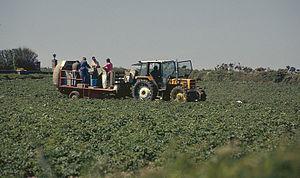
récolte de pommes de terre à Jersey
Les Jersey Royal Potatoes sont à la fois une appellation d'origine et une marque commerciale de pommes de terre primeurs cultivées dans l'île de Jersey.